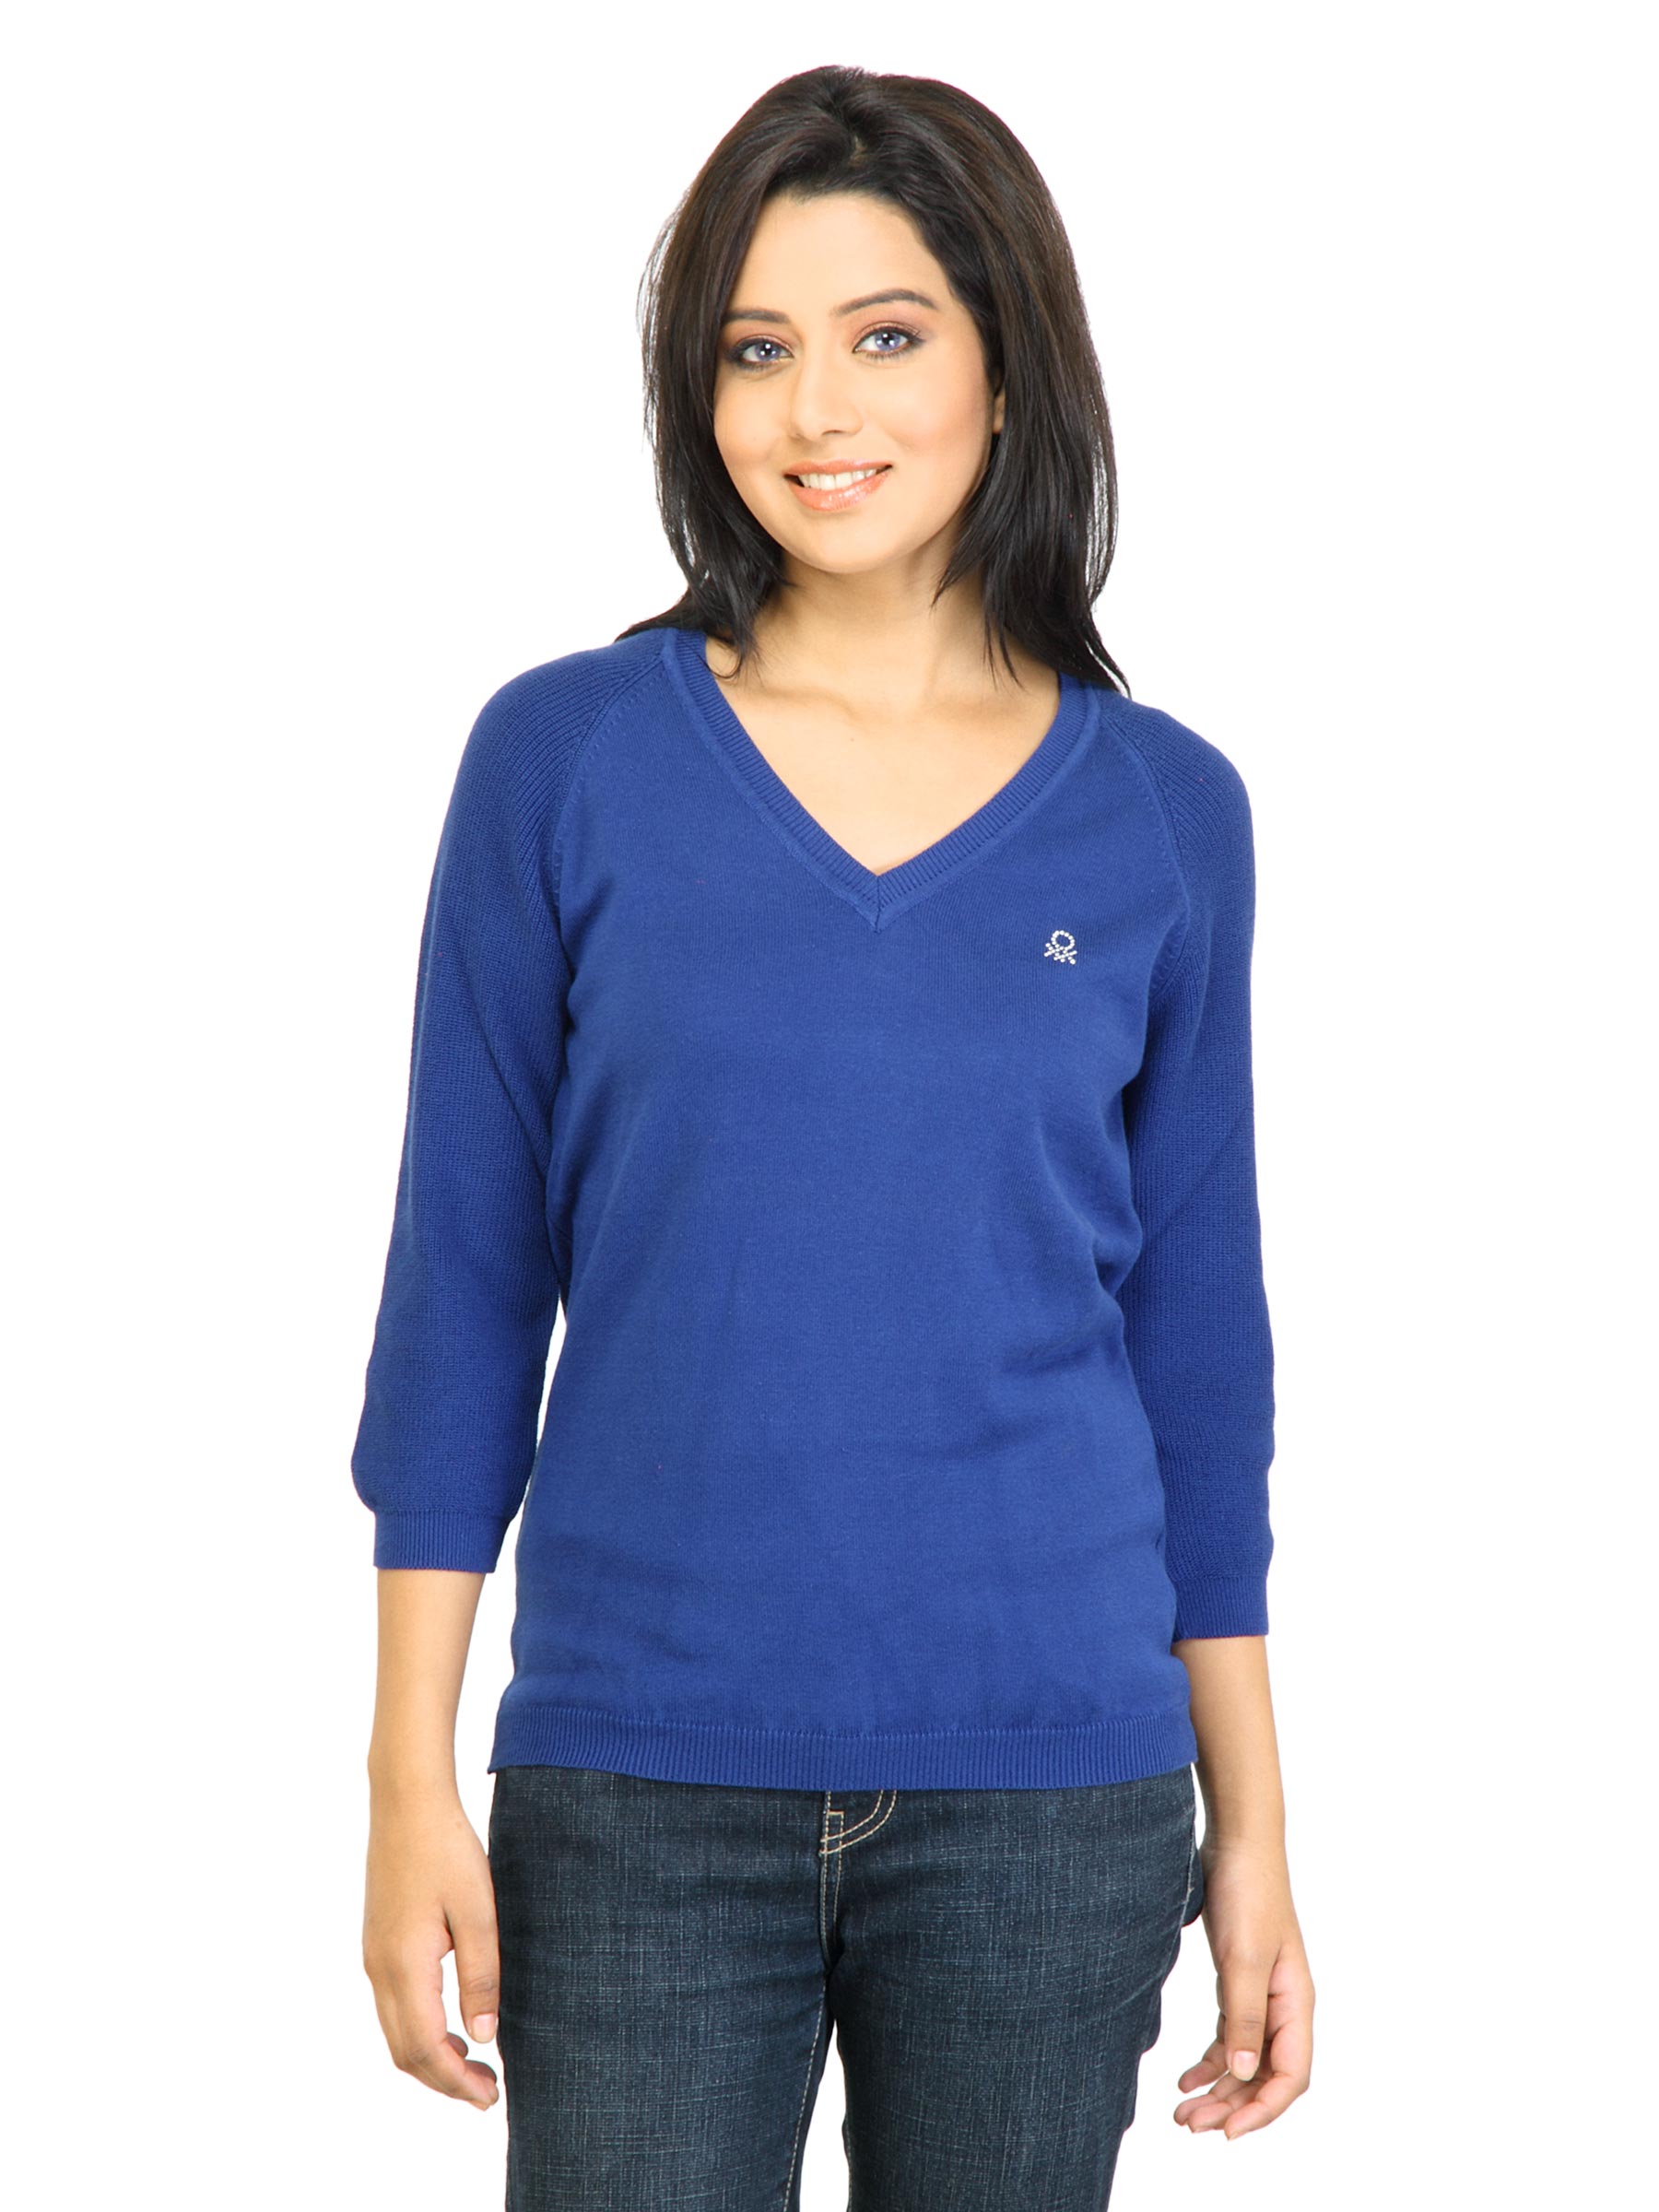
United Colors of Benetton Women Solid Blue Sweater
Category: Apparel / Topwear / Sweaters
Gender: Women
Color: Blue
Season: Fall 2011
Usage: Casual